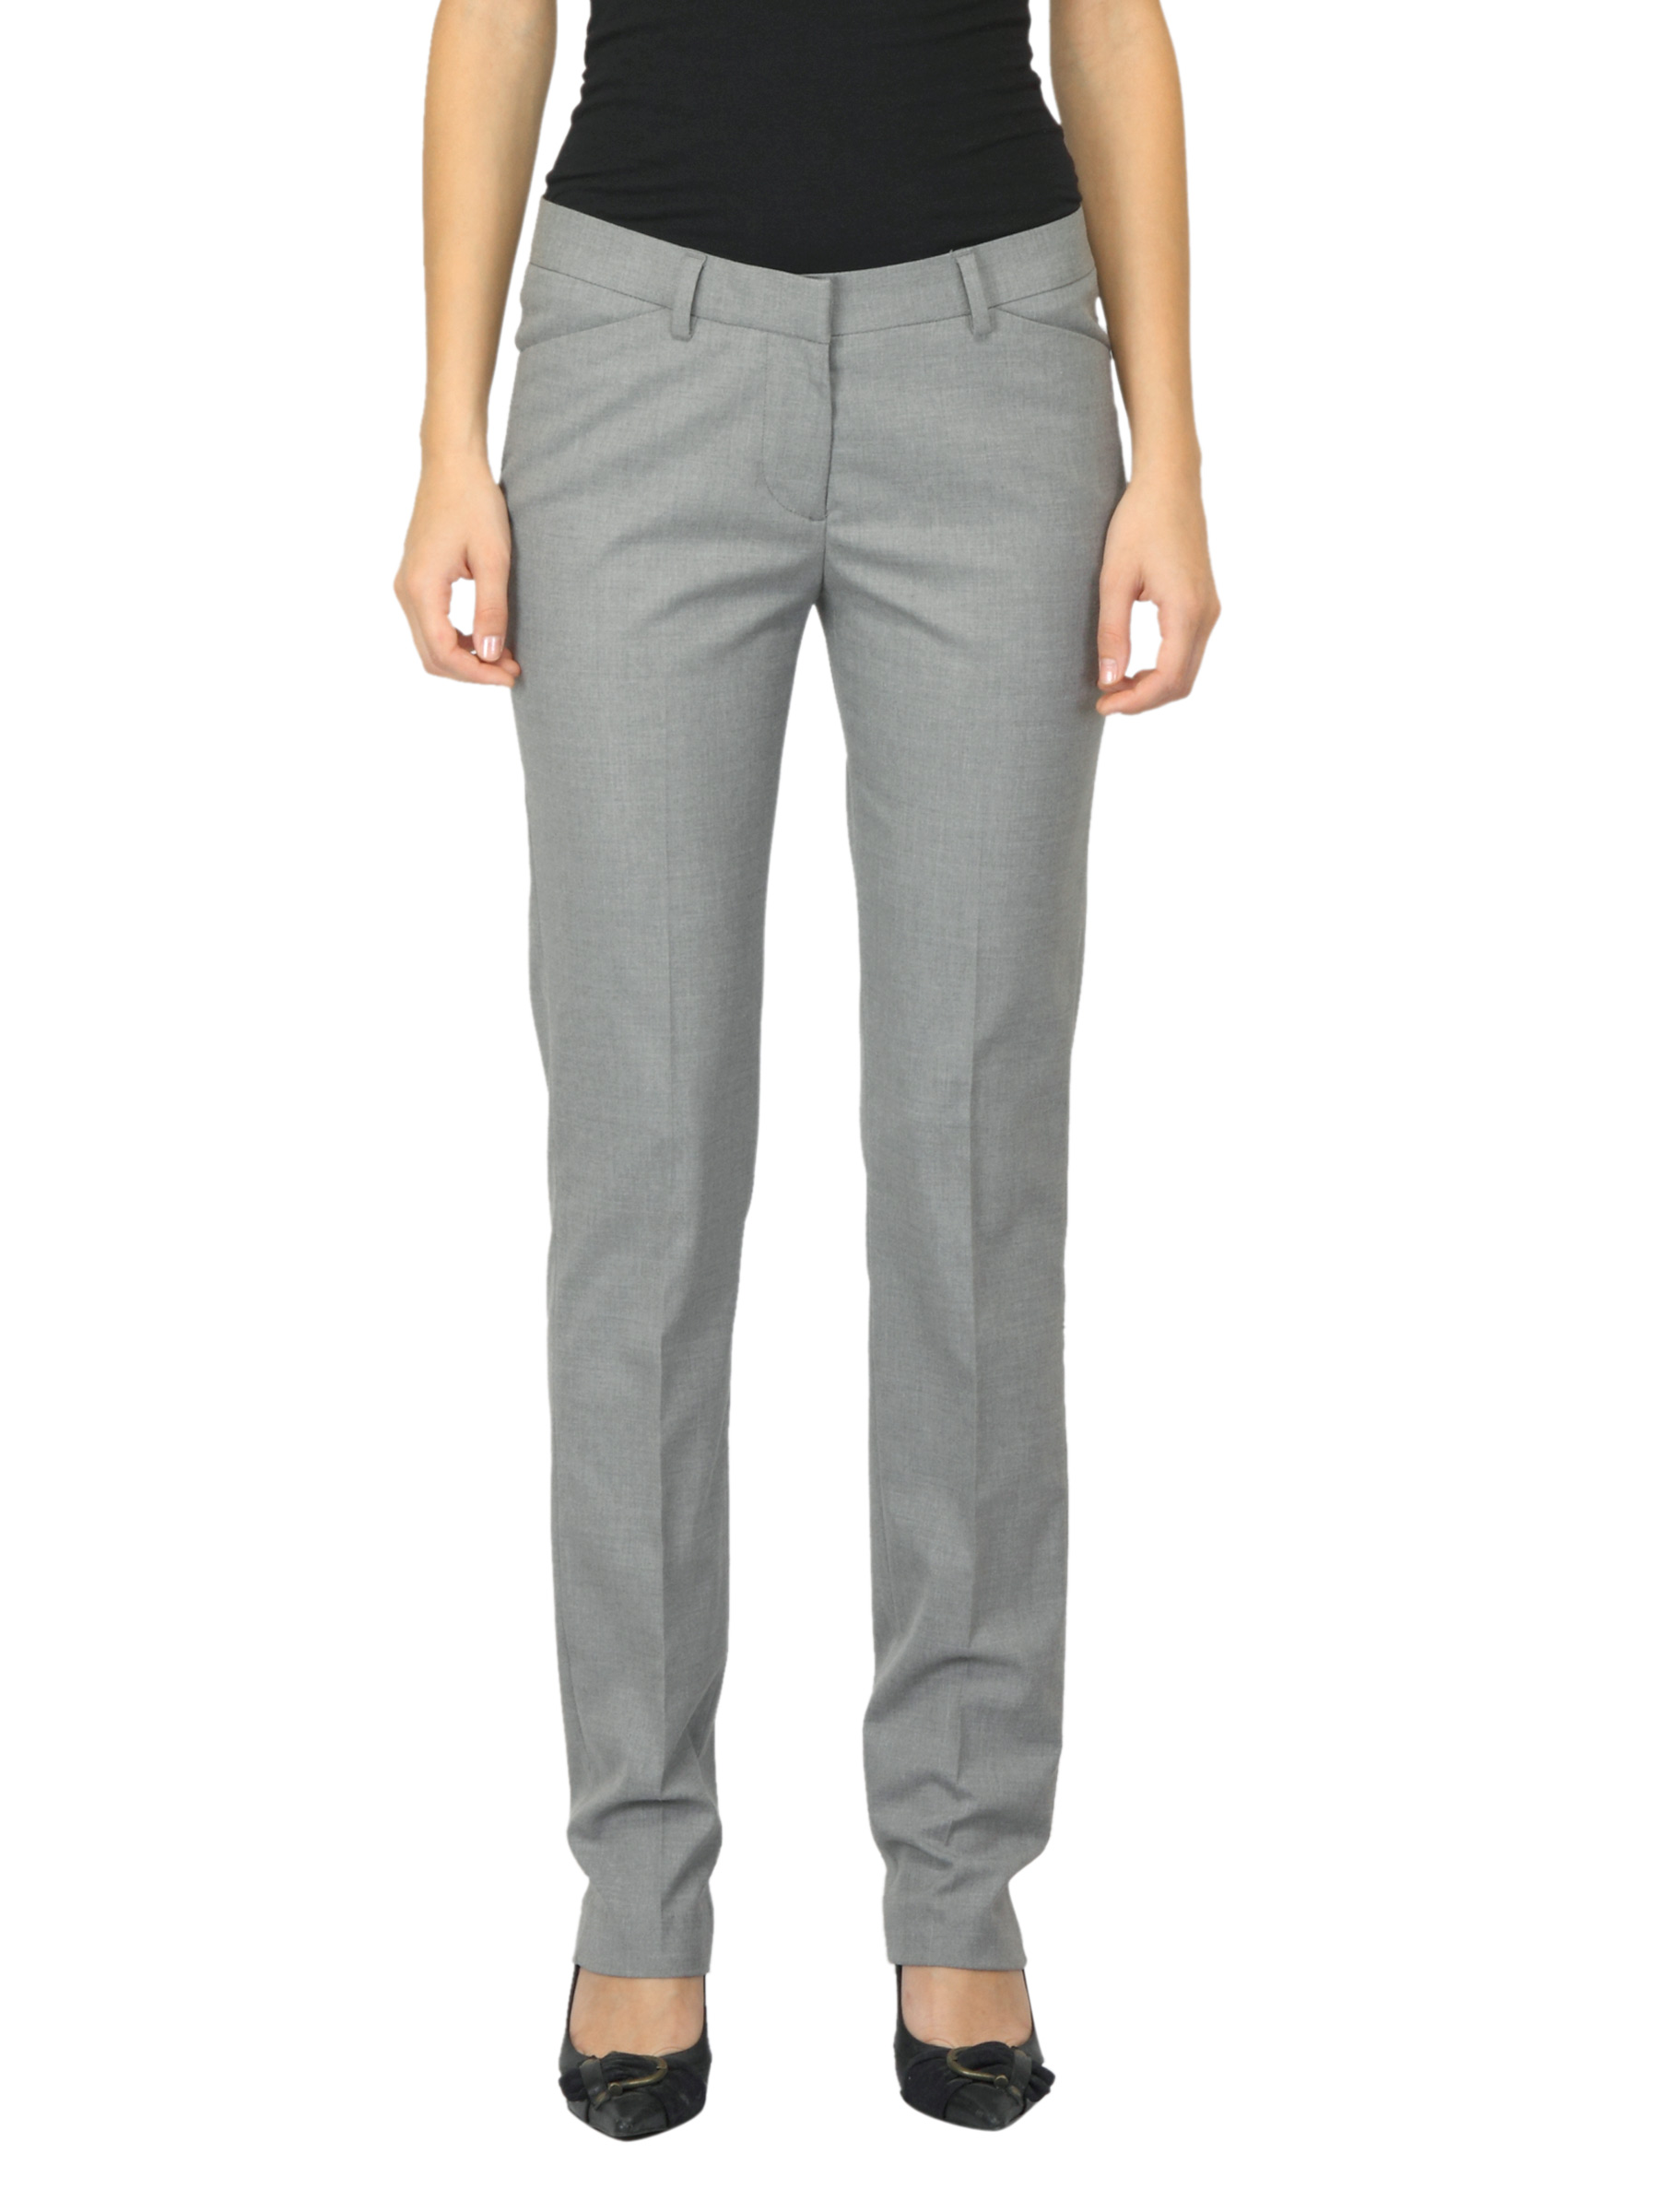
Arrow Woman Grey Trousers
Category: Apparel / Bottomwear / Trousers
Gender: Women
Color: Grey
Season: Summer 2012
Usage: Formal